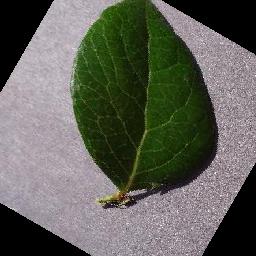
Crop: blueberry
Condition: healthy